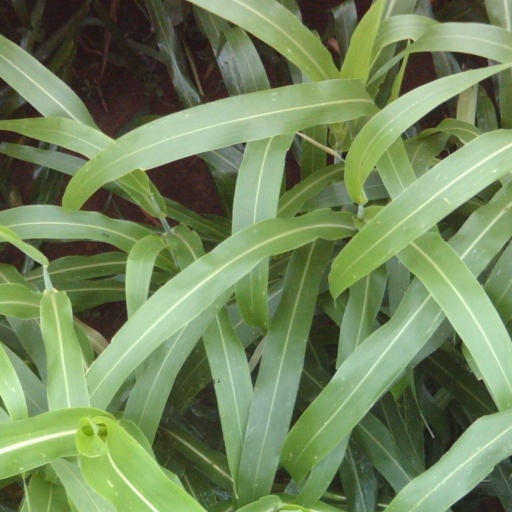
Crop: sorghum